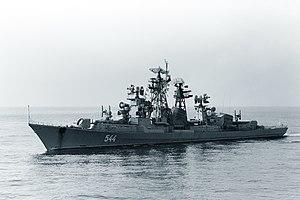
Sposobny était un destroyer de la marine soviétique de classe Kashine, qui fit brièvement partie de la marine russe. Le vaisseau servi durant la Guerre froide de 1971 à 1989.